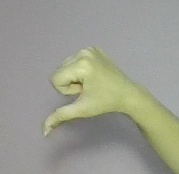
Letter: waw